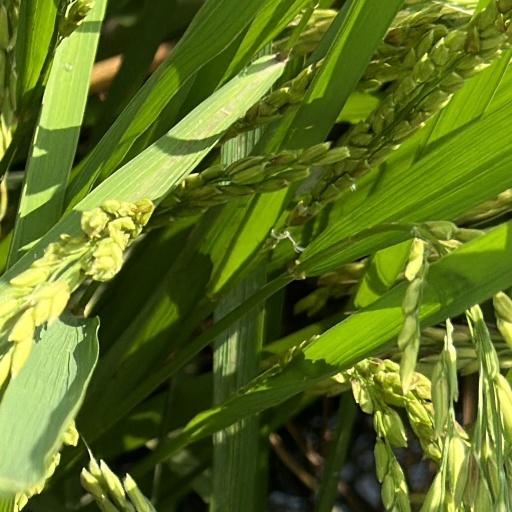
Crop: rice